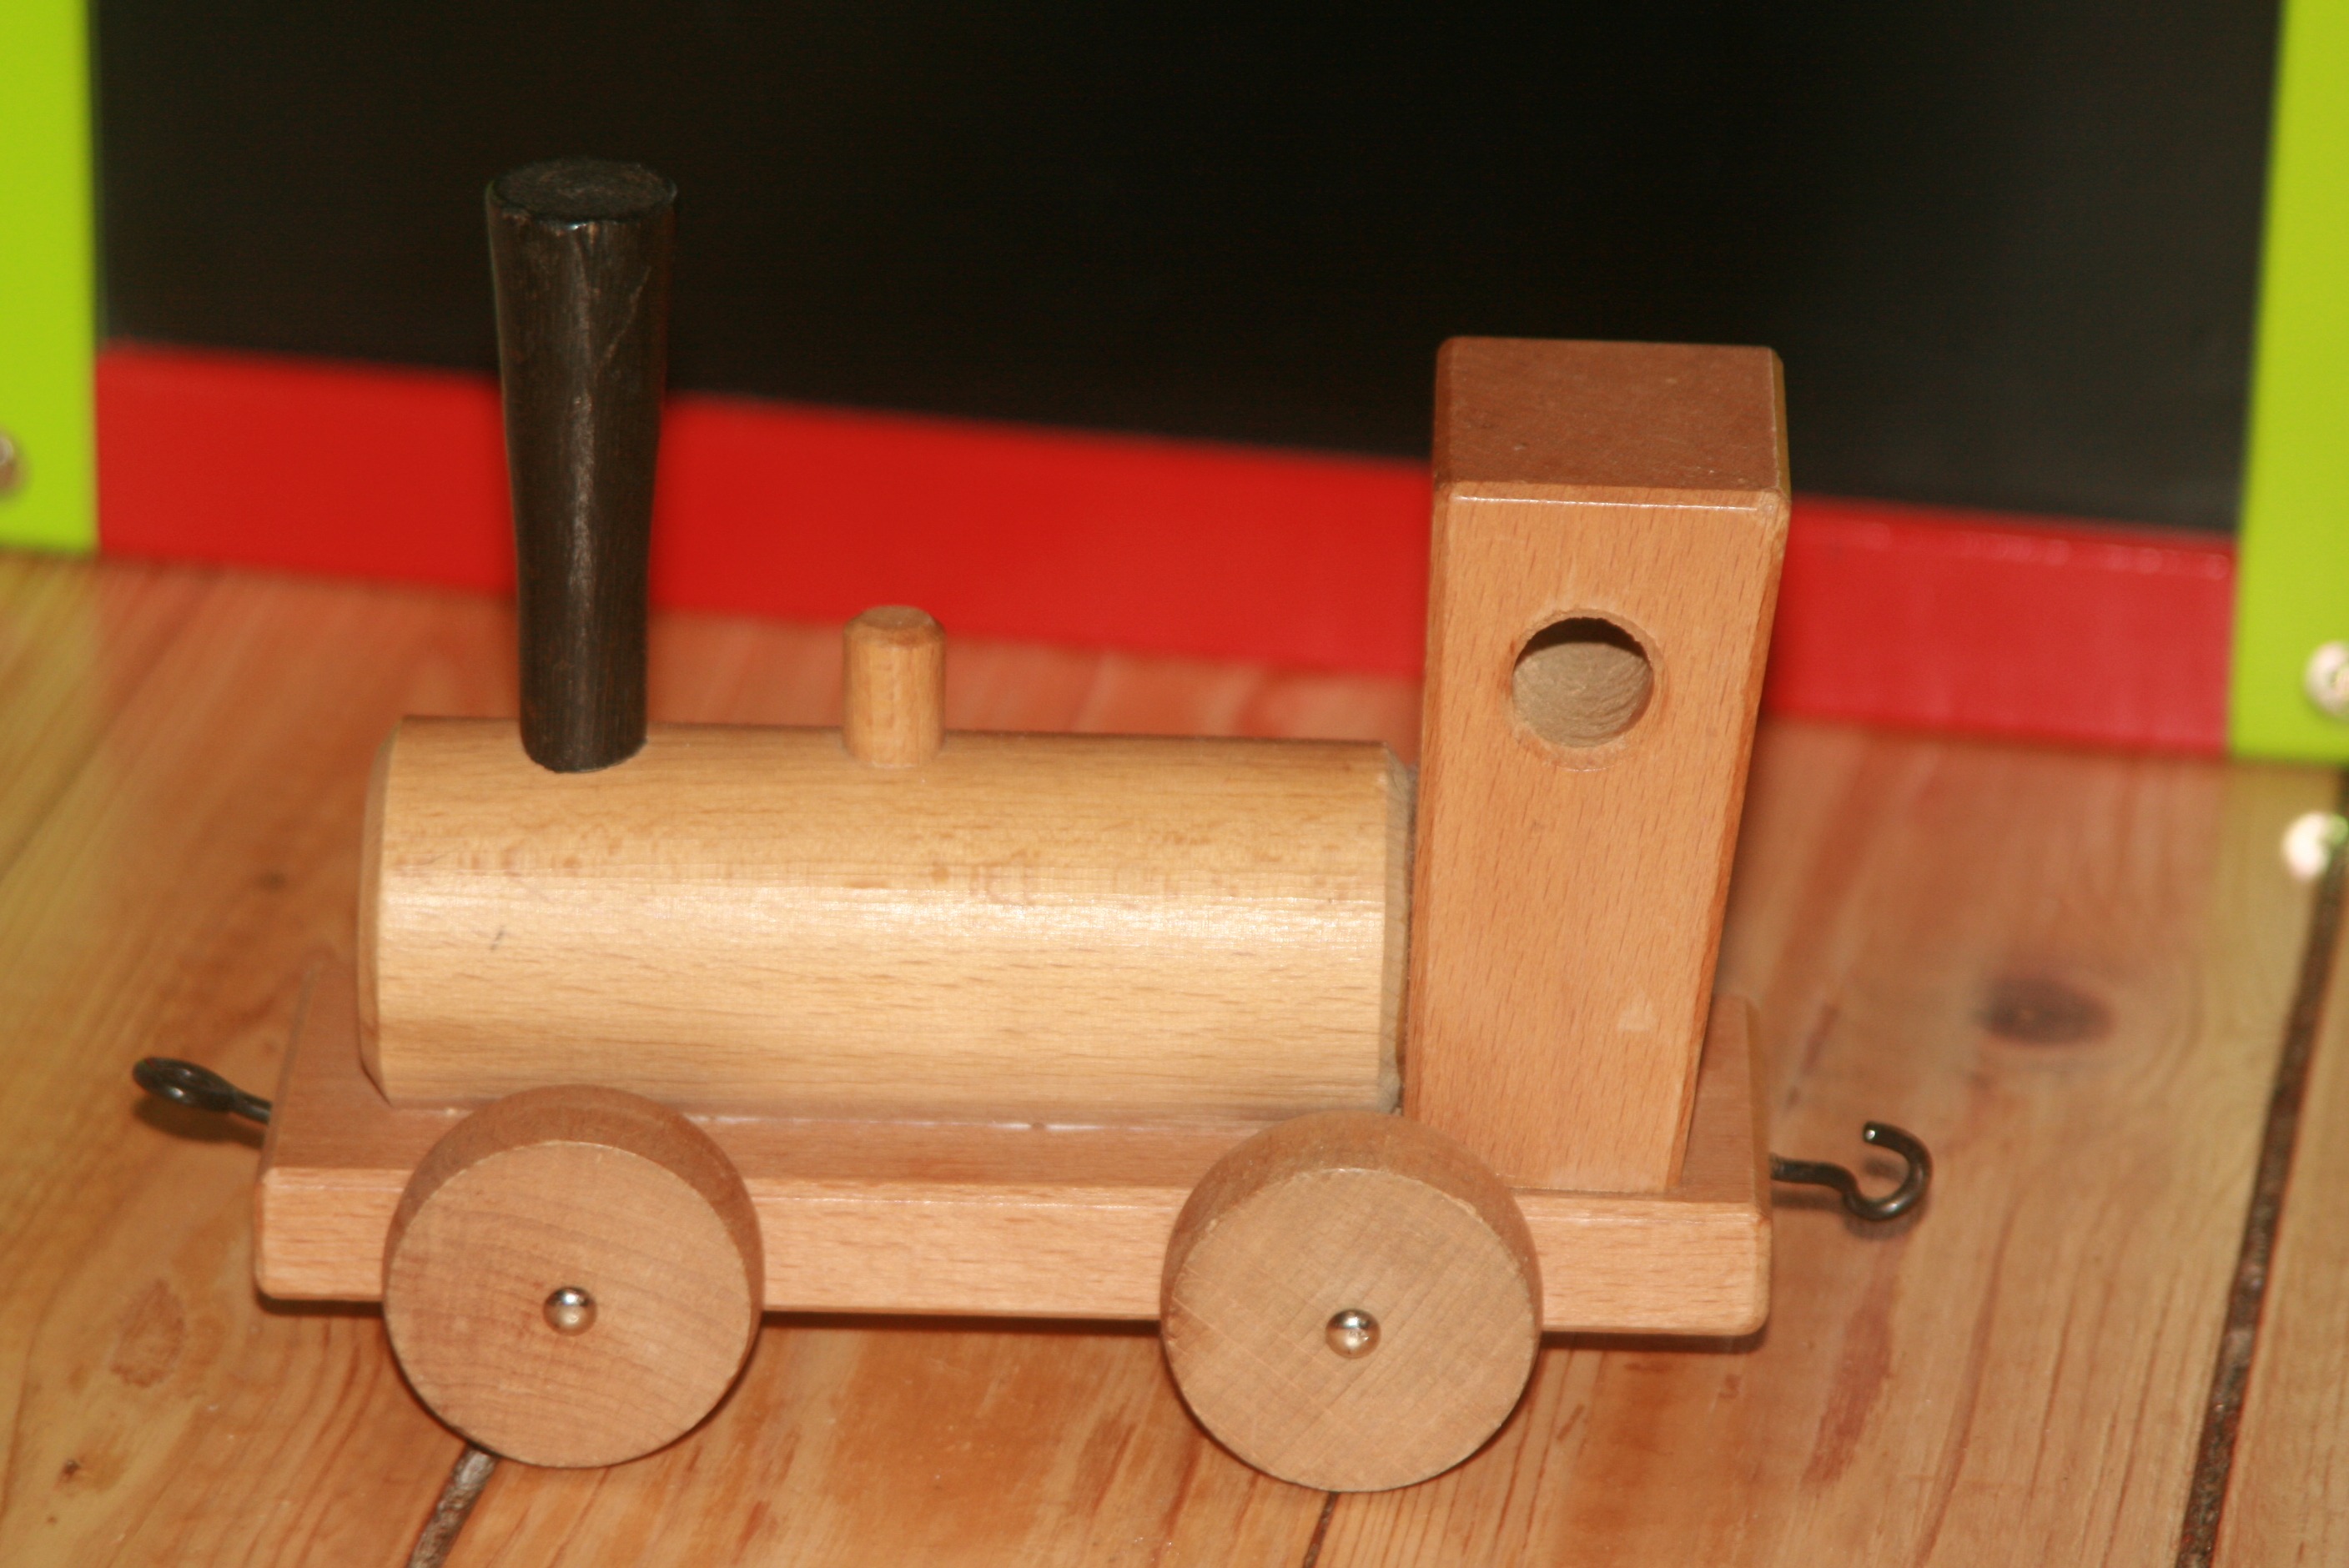
wood, railway, play, number, train, drive, furniture, toy, product, children, locomotive, toys, build, carving, children's room, man made object, wooden railway